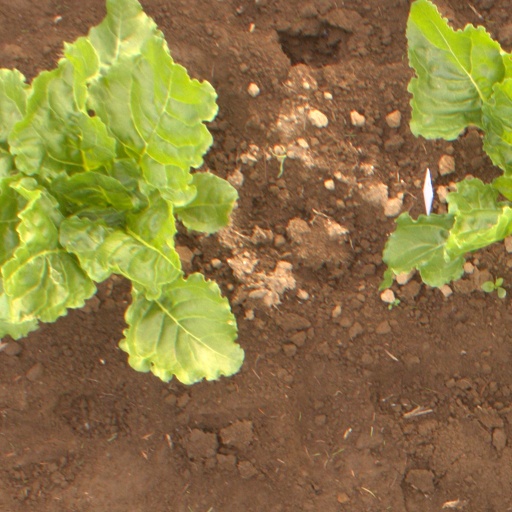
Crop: sugar beet